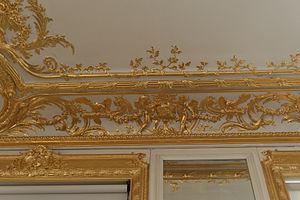
Château de Versailles, appartement du Dauphin, grand cabinet du Dauphin. Corniche dorée.